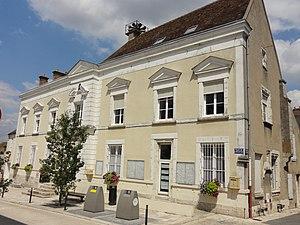
Hôtel de ville.
Château-Landon est une commune française située dans le département de Seine-et-Marne en région Île-de-France.